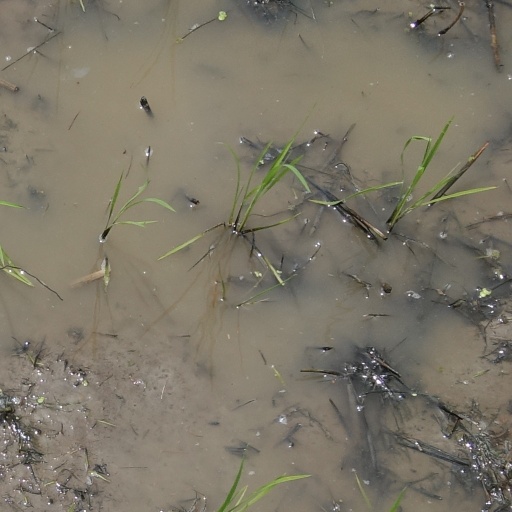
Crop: rice